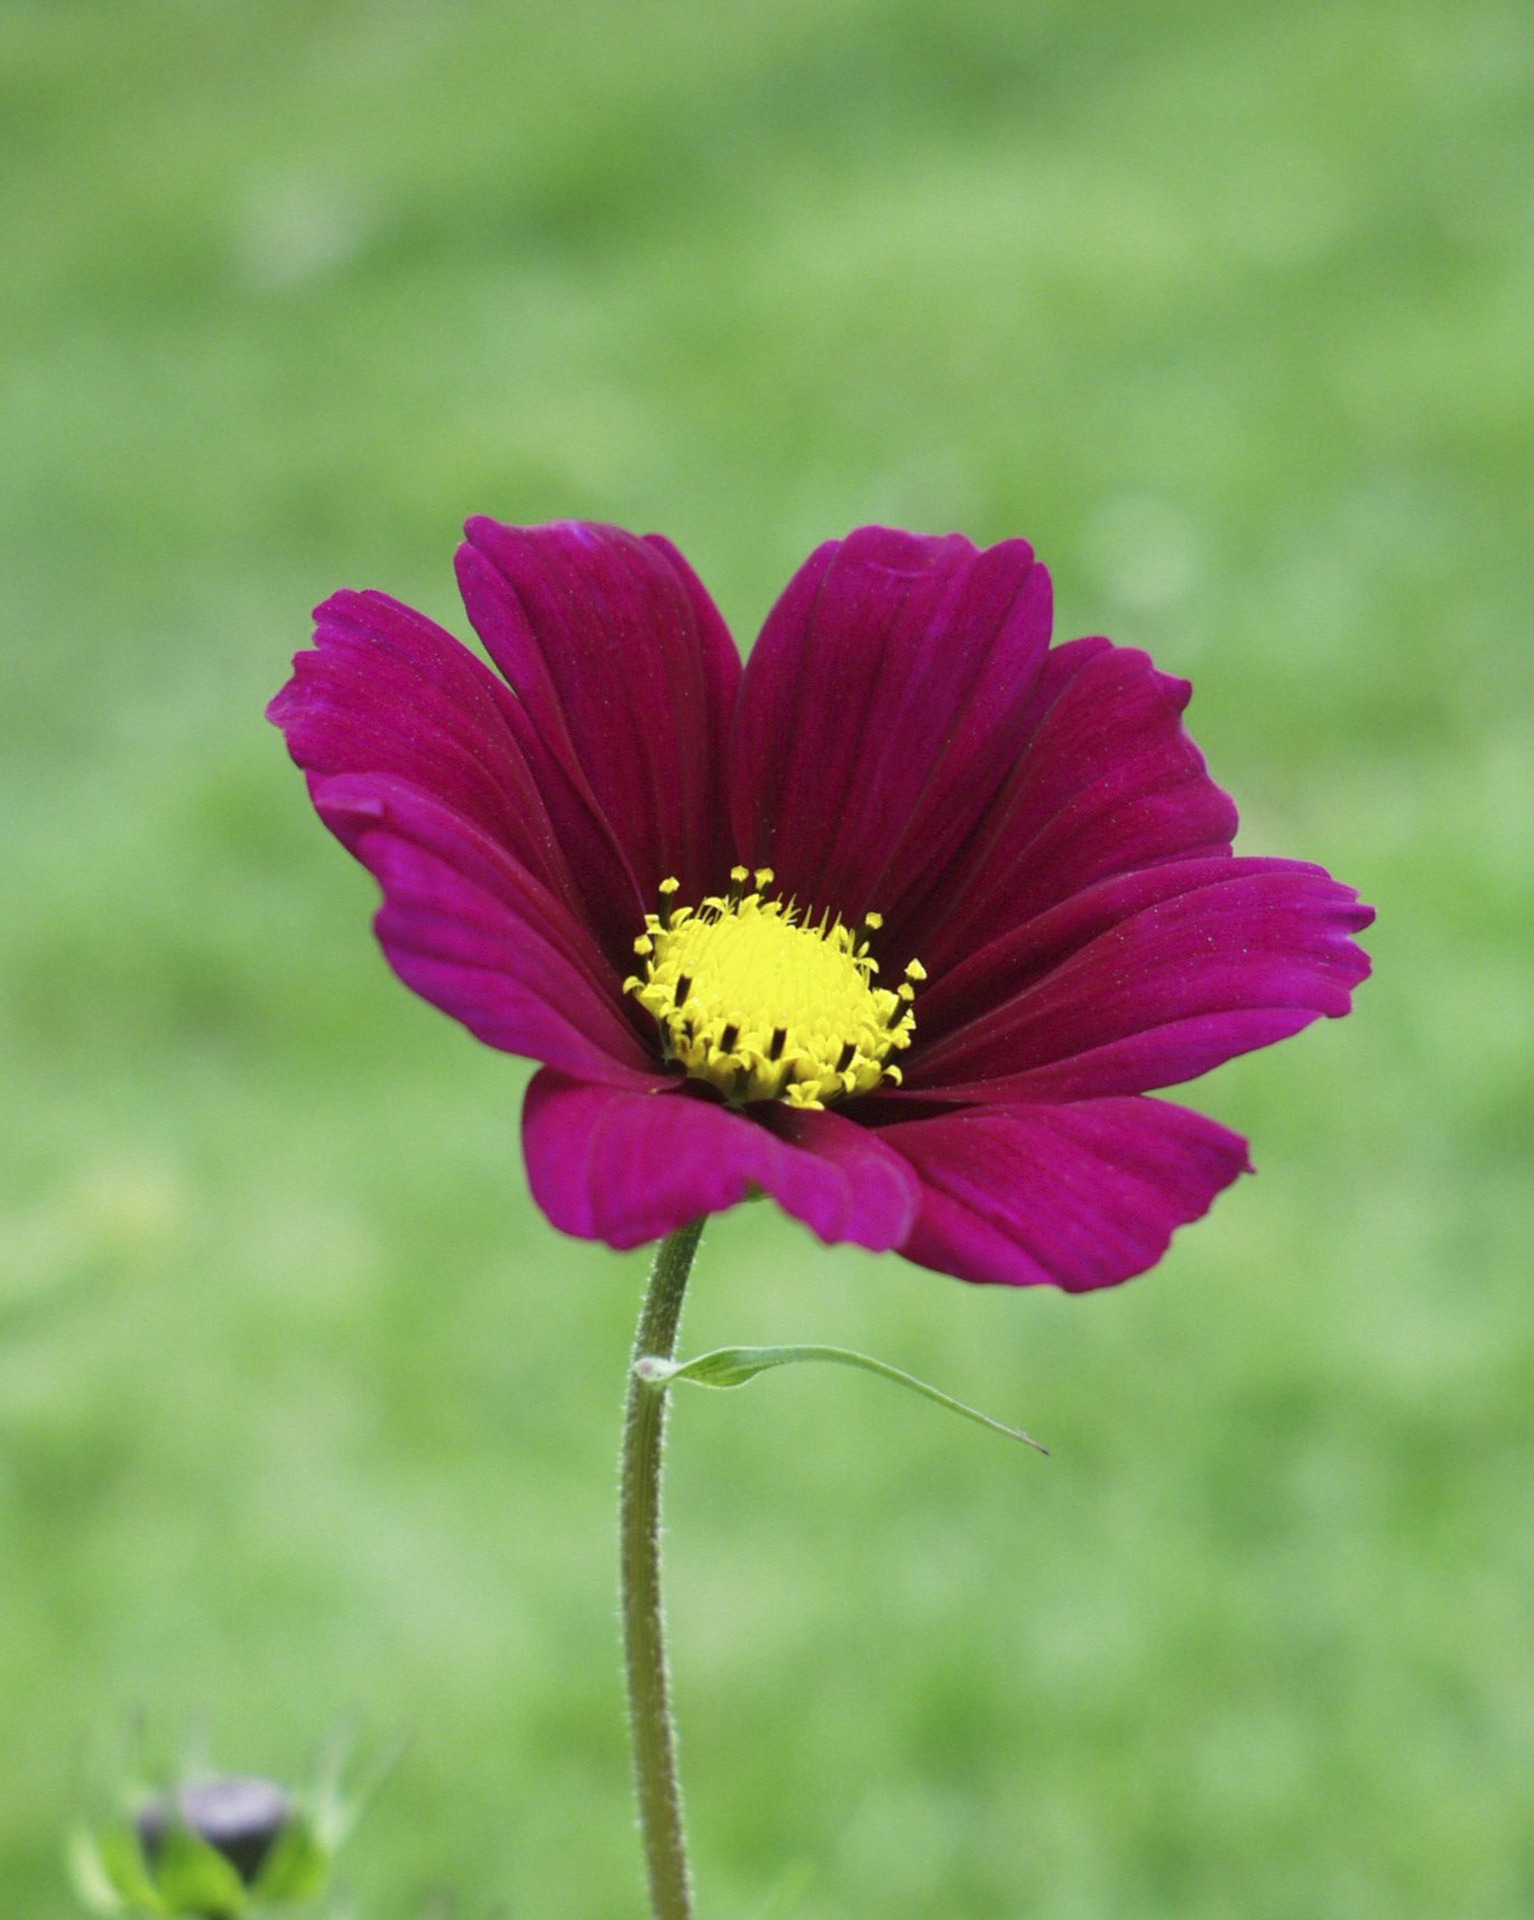
nature, blossom, plant, field, meadow, cosmos, flower, petal, bloom, yellow, garden, pink, flora, wildflower, close up, poppy, macro photography, flowering plant, daisy family, annual plant, plant stem, land plant, garden cosmos